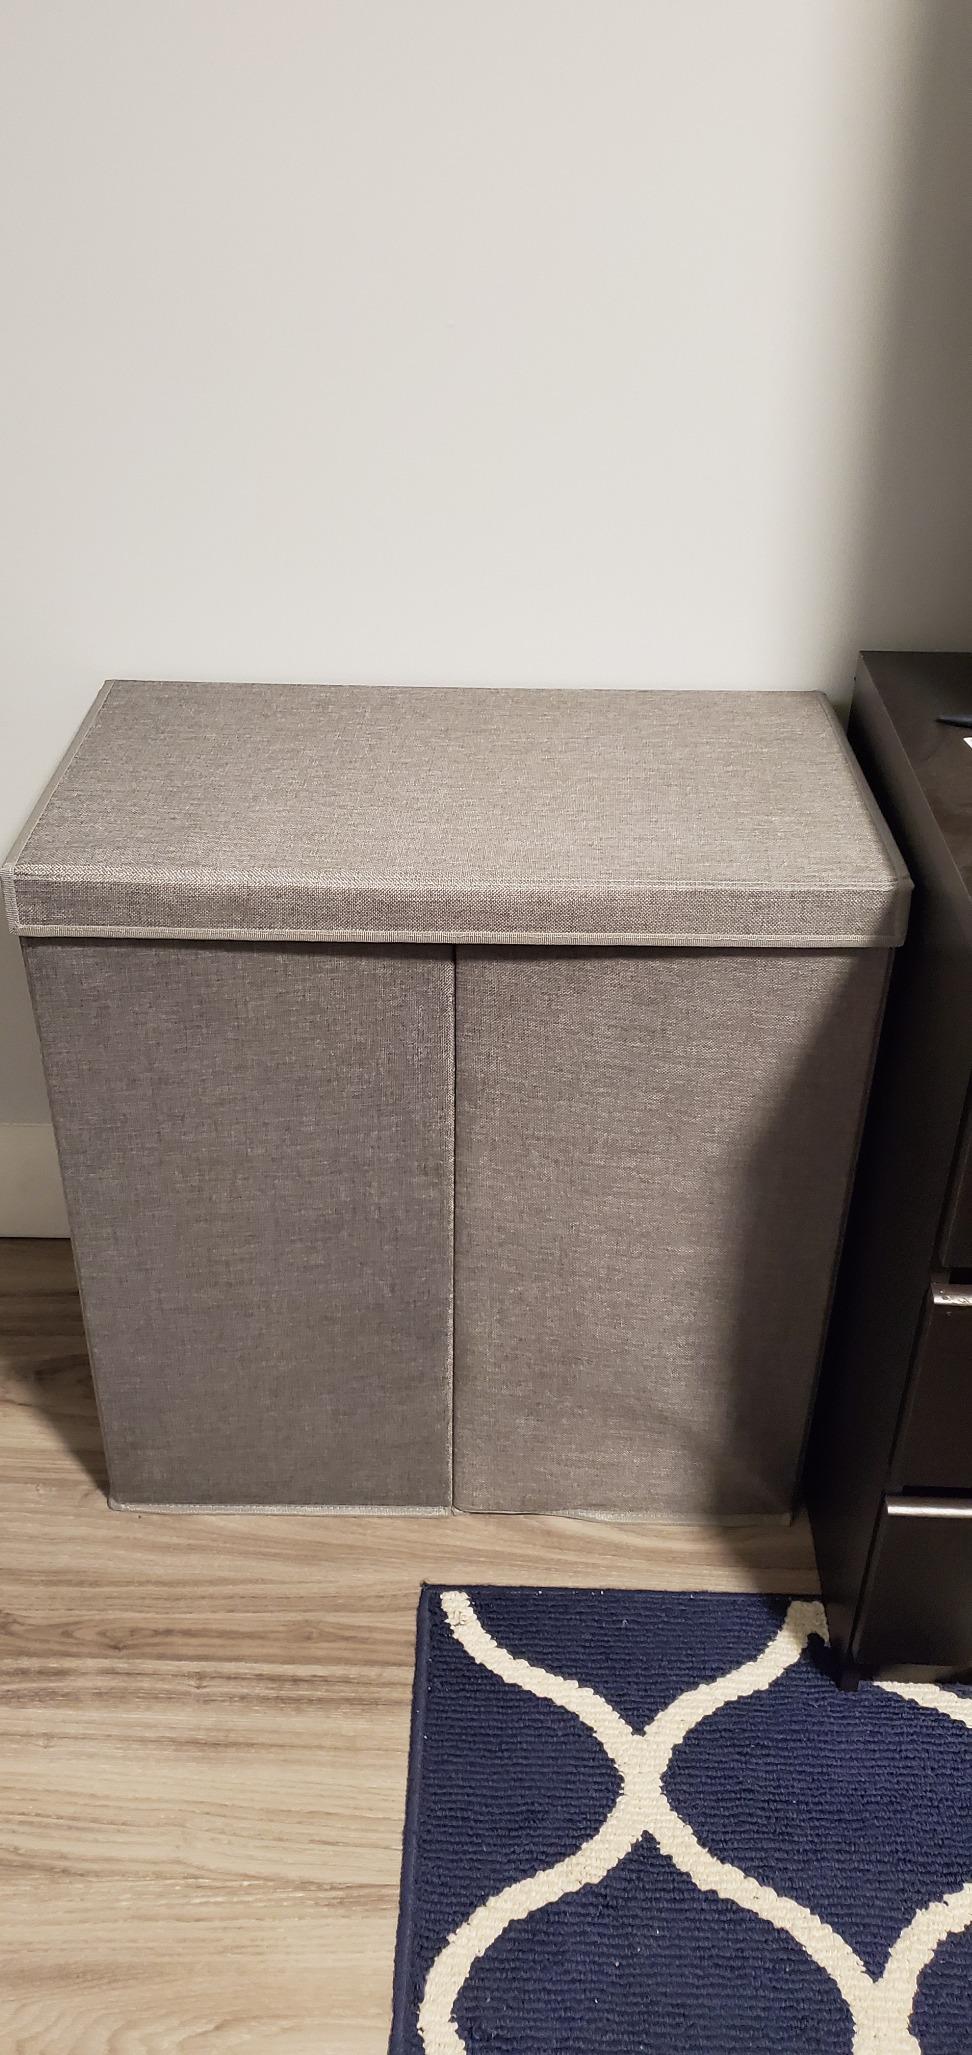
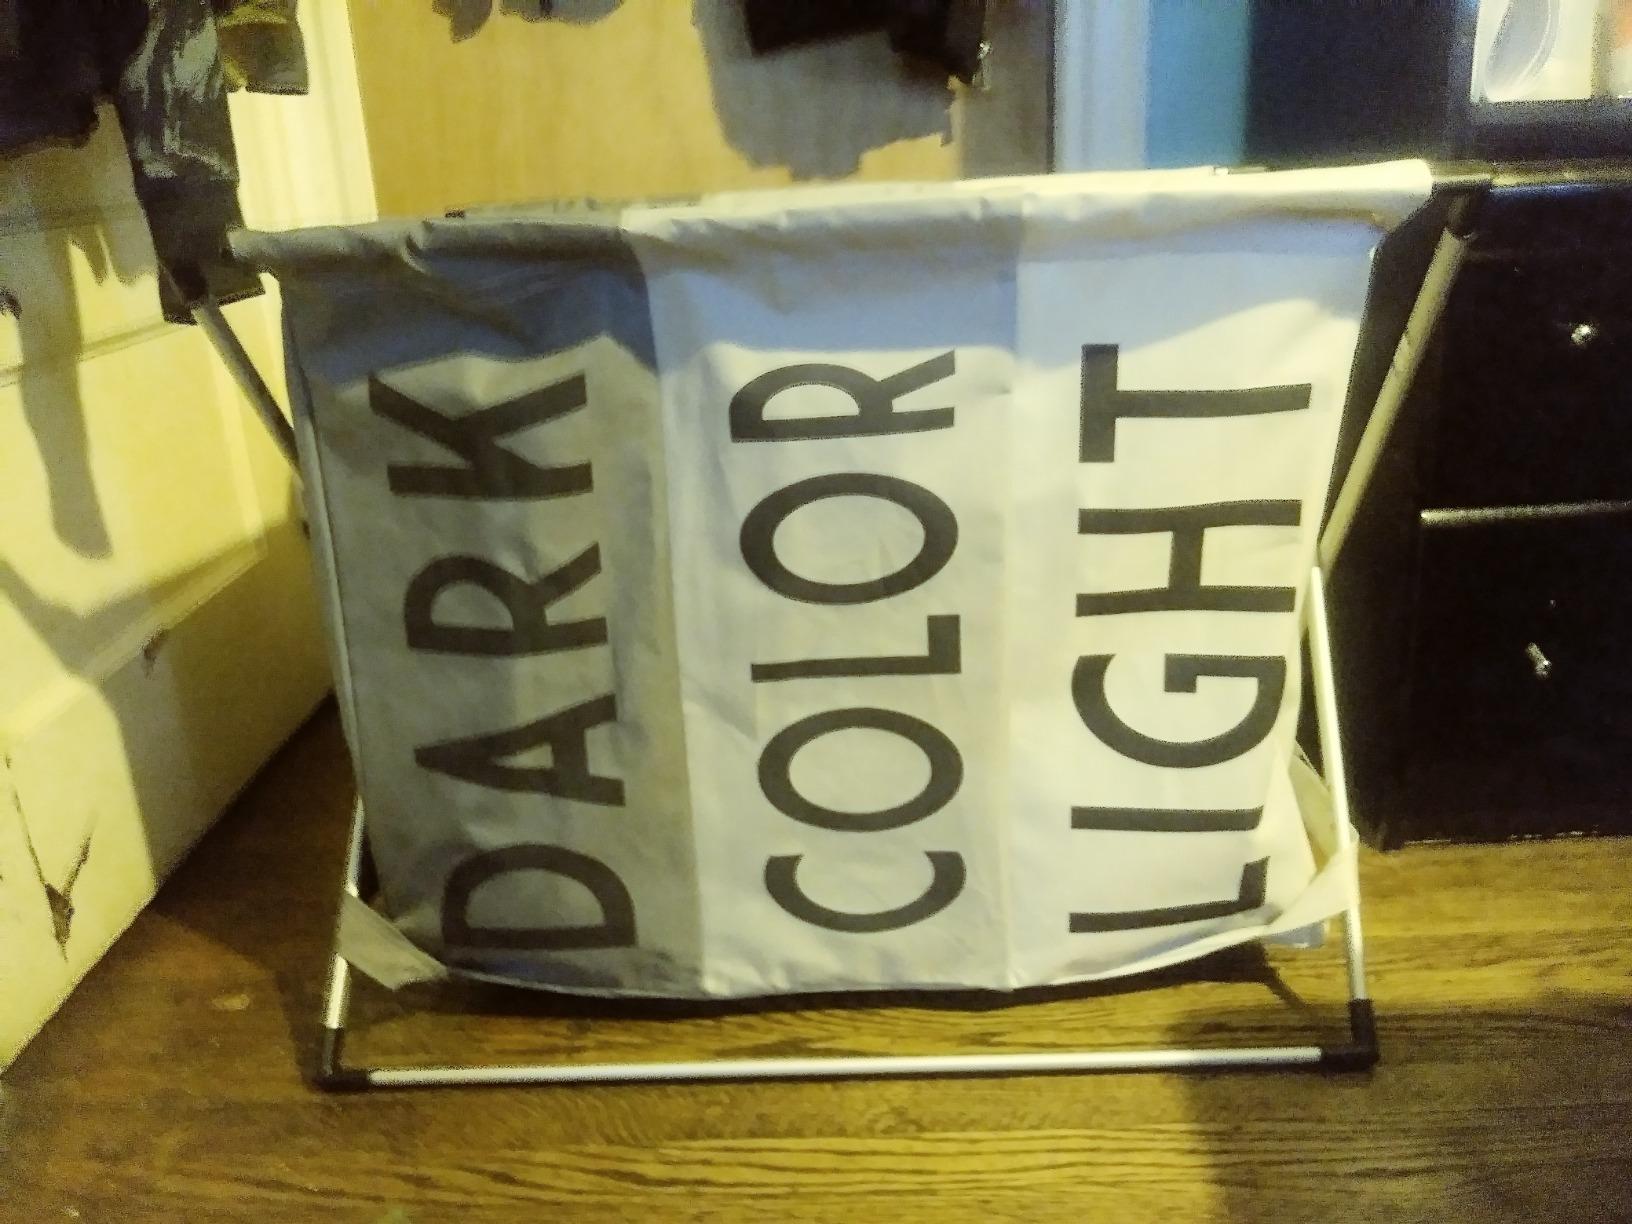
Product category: items_hamper
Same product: no